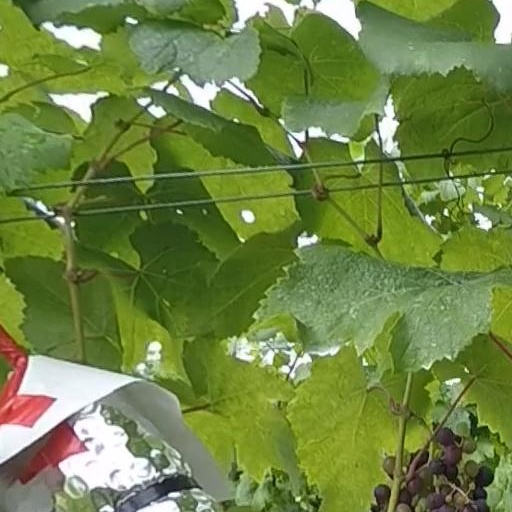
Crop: grape